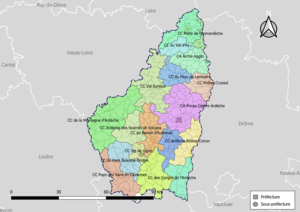
Carte des intercommunalités du département de l'Ardèche, France. Composition au 1er janvier 2019.
Au 1ᵉʳ janvier 2018, le département de l'Ardèche compte 17 intercommunalités à fiscalité propre dont le siège est dans le département, dont une qui est interdépartementale. Par ailleurs 9 communes sont groupées dans 2 intercommunalités dont le siège est situé hors département.